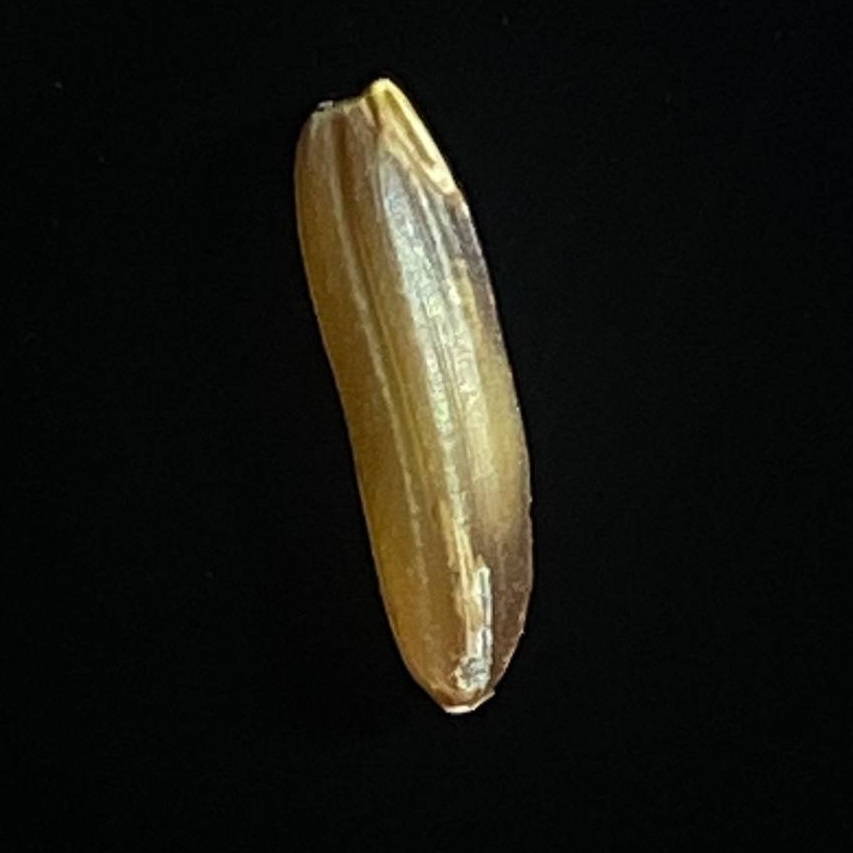
Rice variety: Red_Cargo